Terrence Boyd

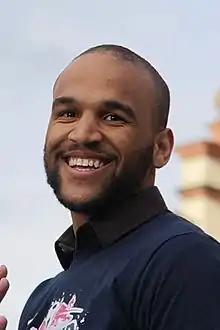
Boyd in 2016

Terrence Anthony Boyd (born February 16, 1991) is a professional soccer player who plays as a forward for SV Waldhof Mannheim, a club in Germany's third tier 3. Liga. Born in Germany, he has also played for the United States national team.